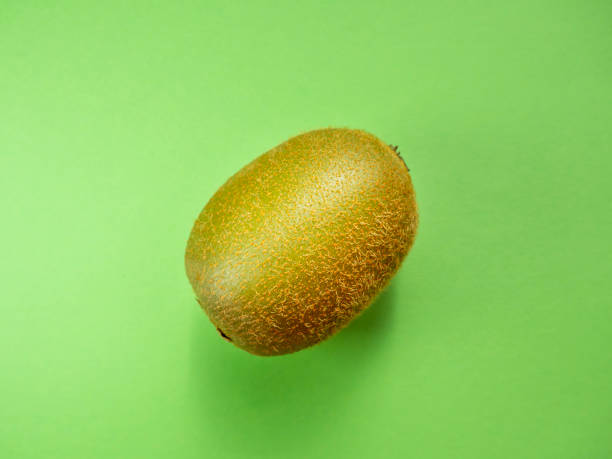
Label: Kiwi